Yauco metropolitan area

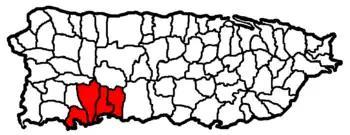
Map of Yauco MSA

The Yauco Metropolitan Statistical Area was a United States Census Bureau defined metropolitan statistical area (MSA) in southwestern Puerto Rico. In 2023, this area was formally dissolved and three of its municipalities were added to the Ponce Metropolitan Statistical Area.